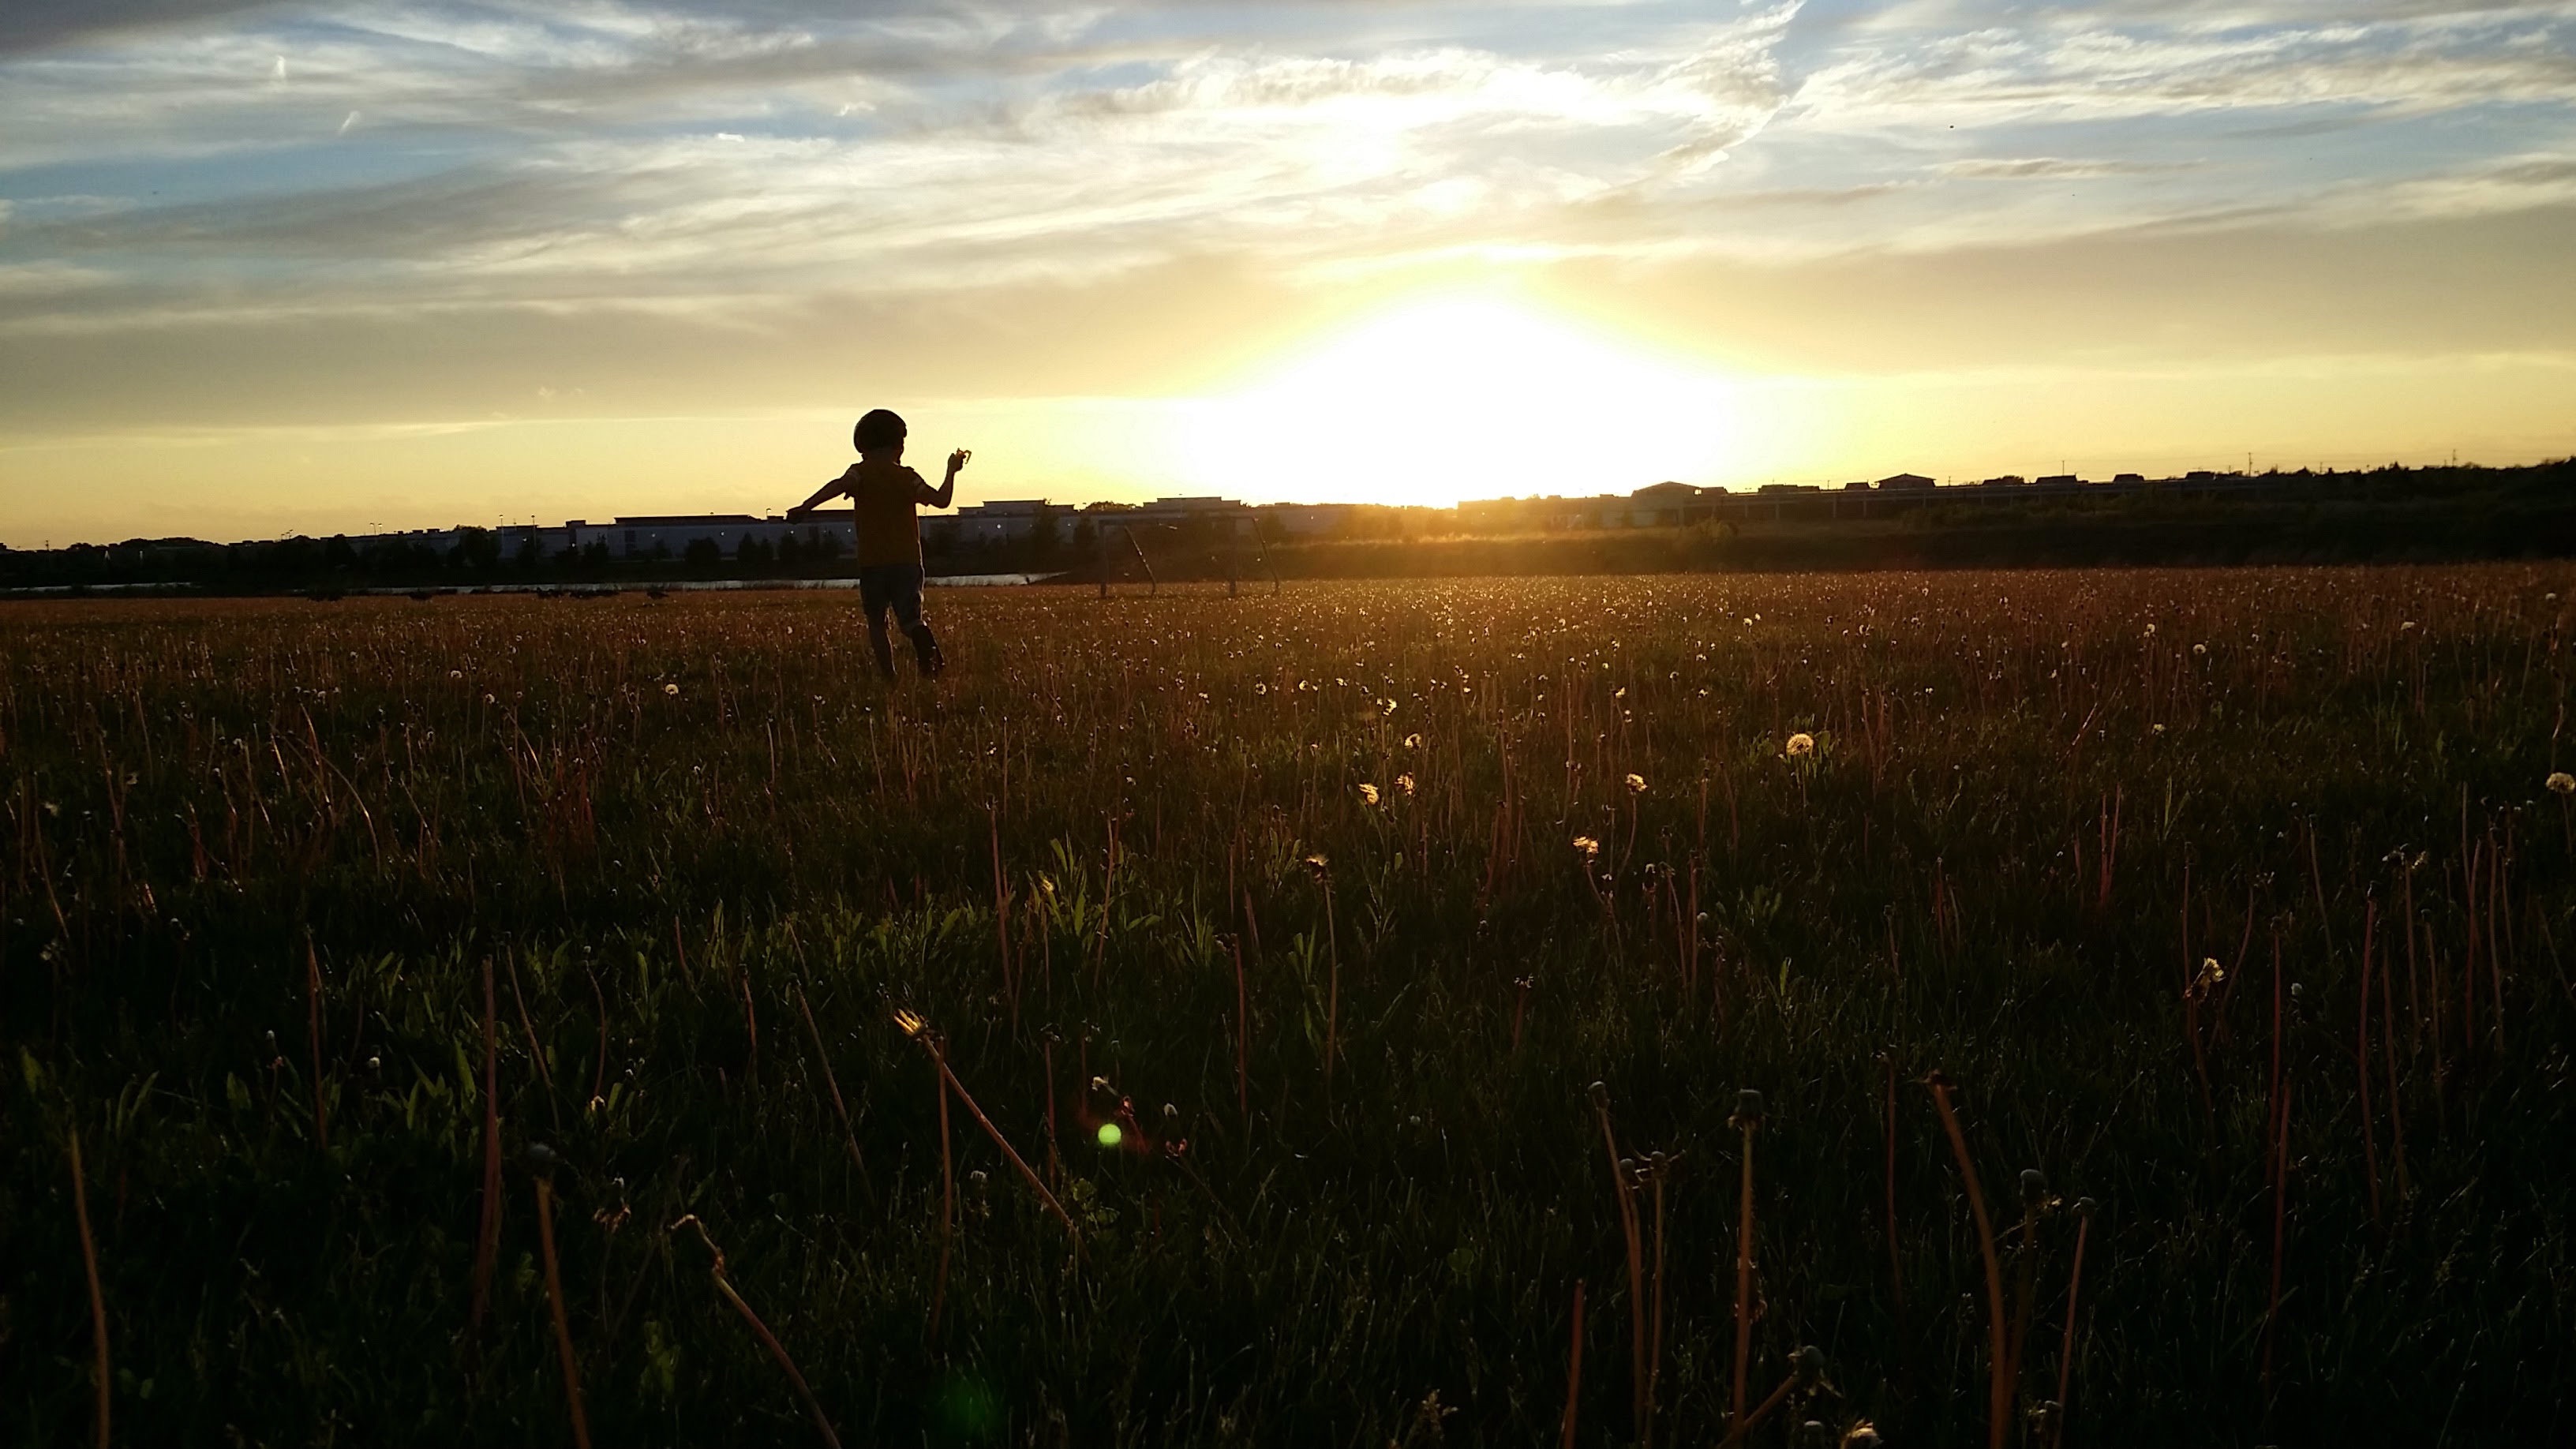
nature, grass, horizon, light, cloud, sky, sun, sunrise, sunset, field, prairie, sunlight, morning, hill, dawn, dusk, evening, reflection, agriculture, habitat, rural area, natural environment, atmospheric phenomenon, grass family